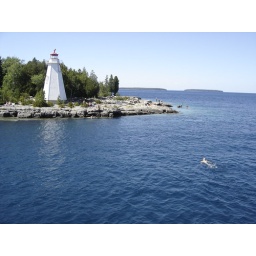
major shrinkage in the cold blue water